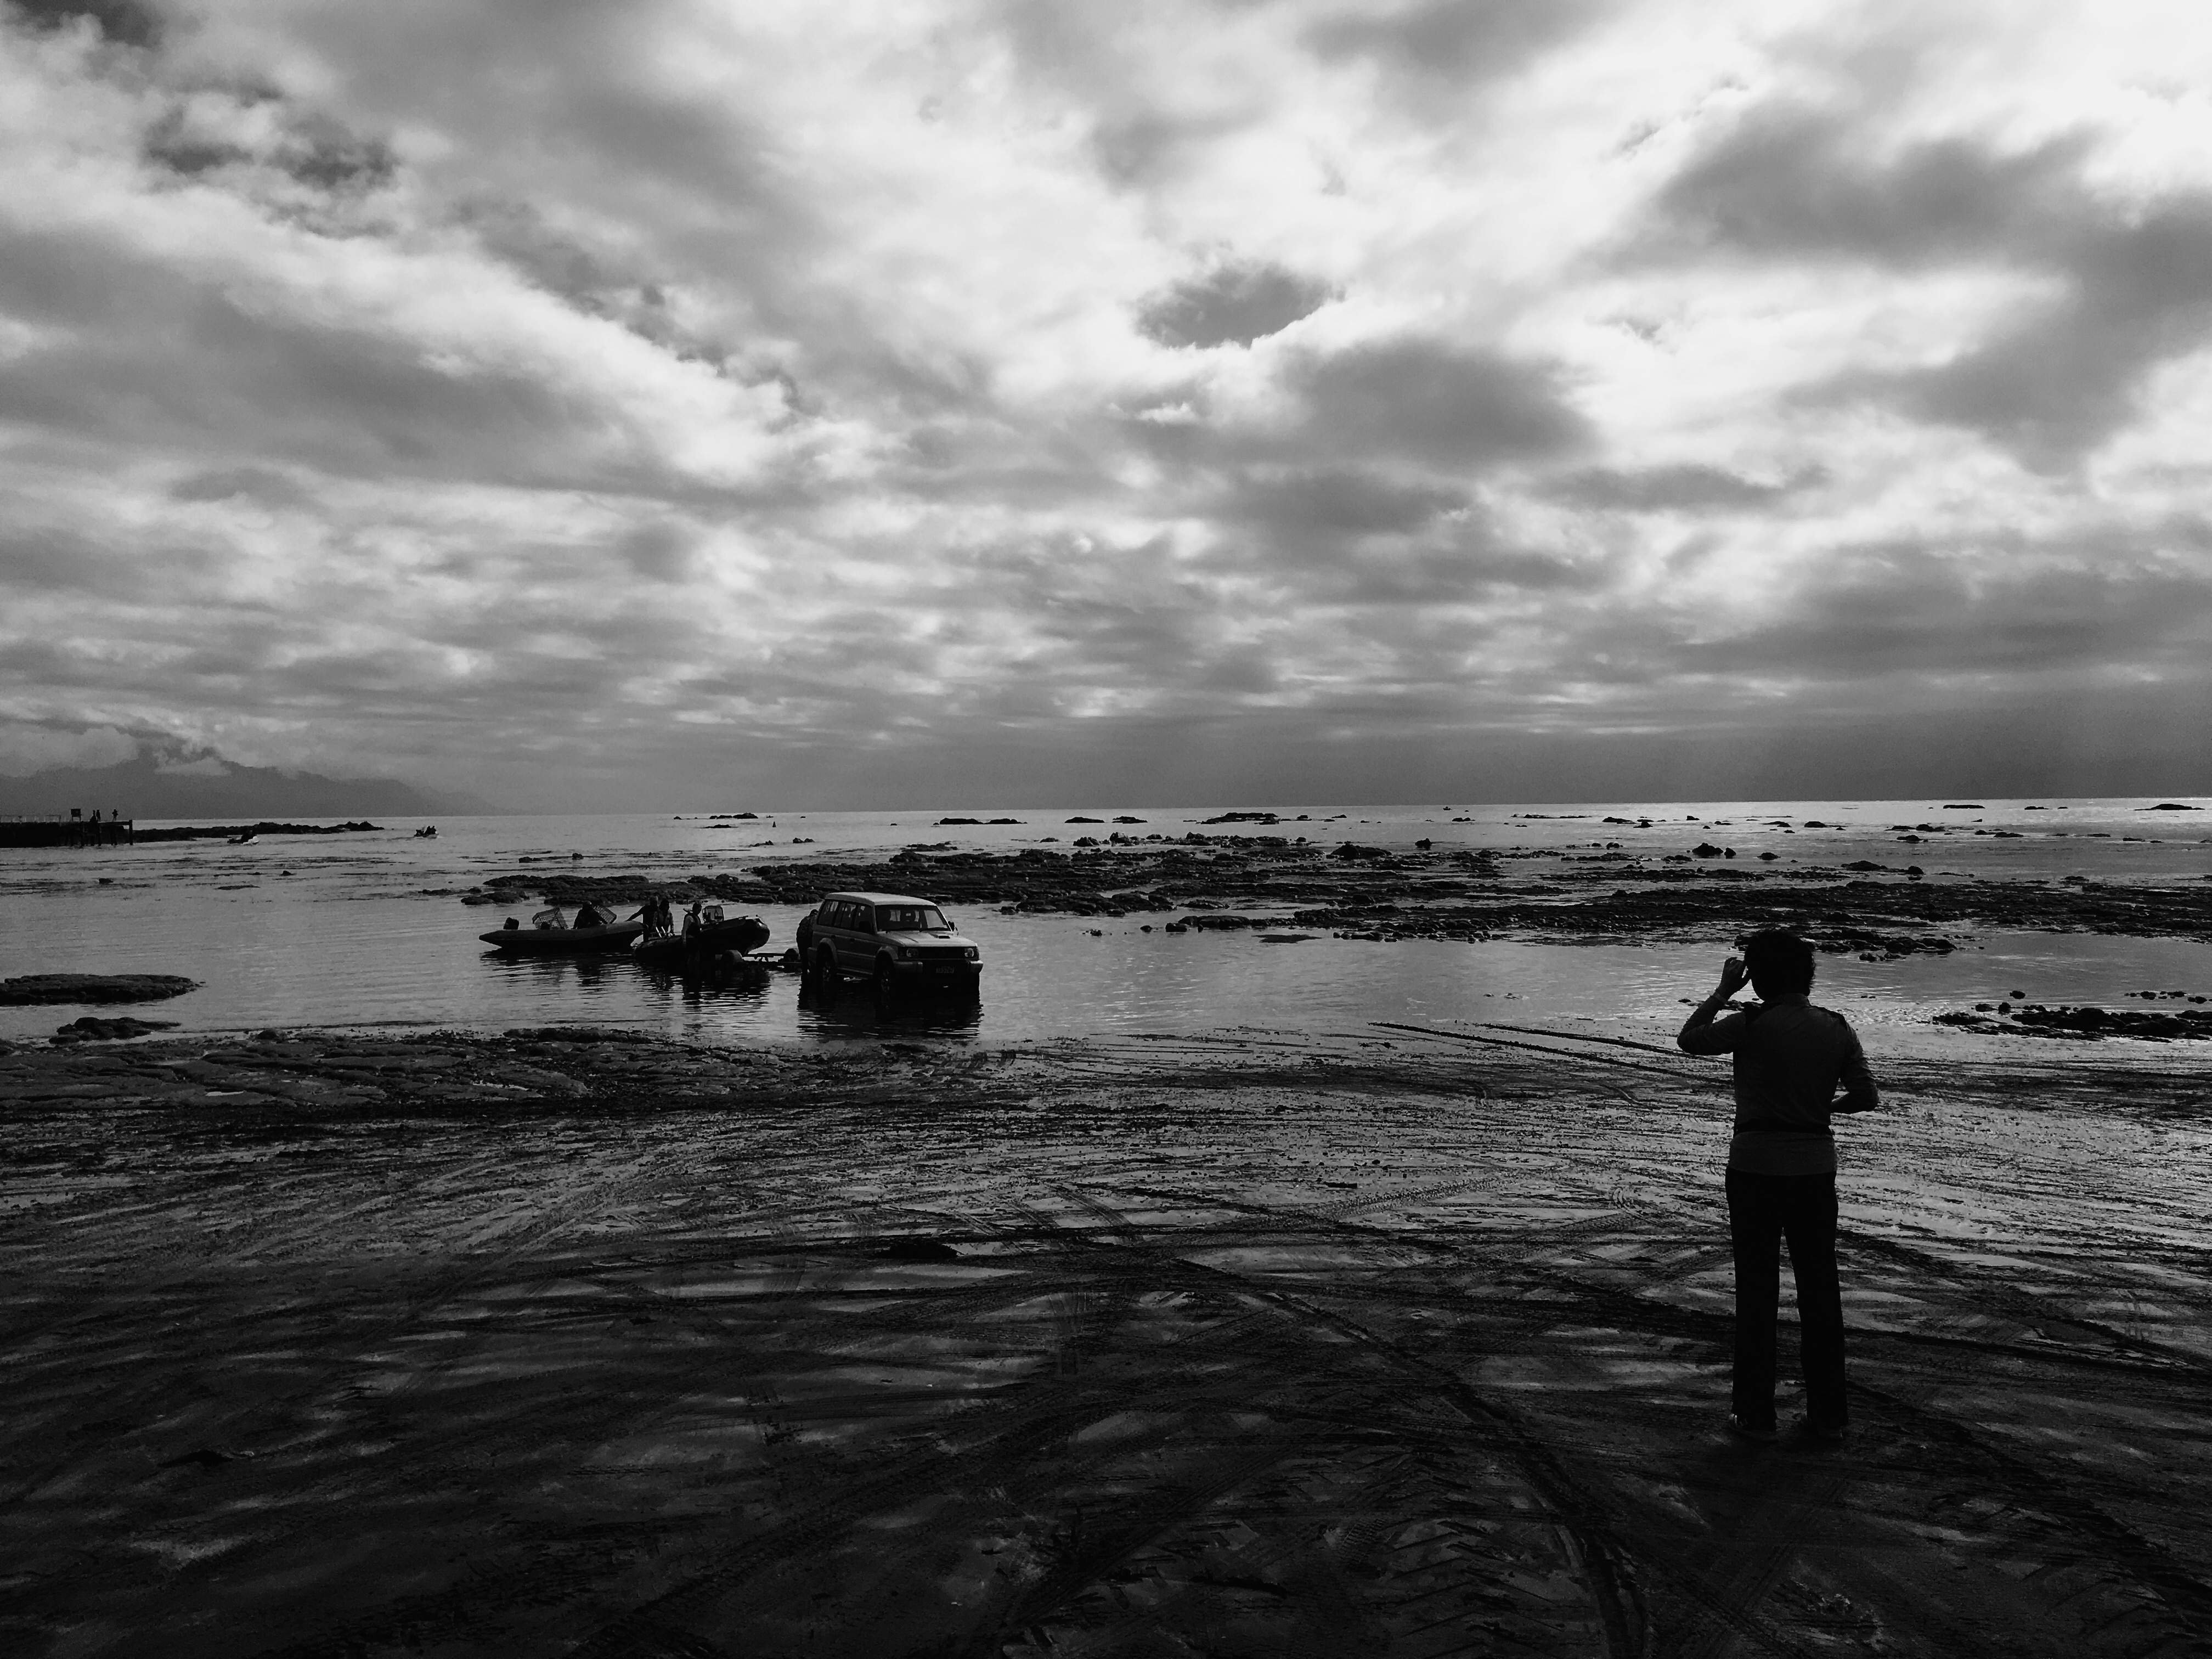
beach, sea, coast, rock, ocean, horizon, cloud, black and white, sky, shore, wave, dusk, black, monochrome, monochrome photography